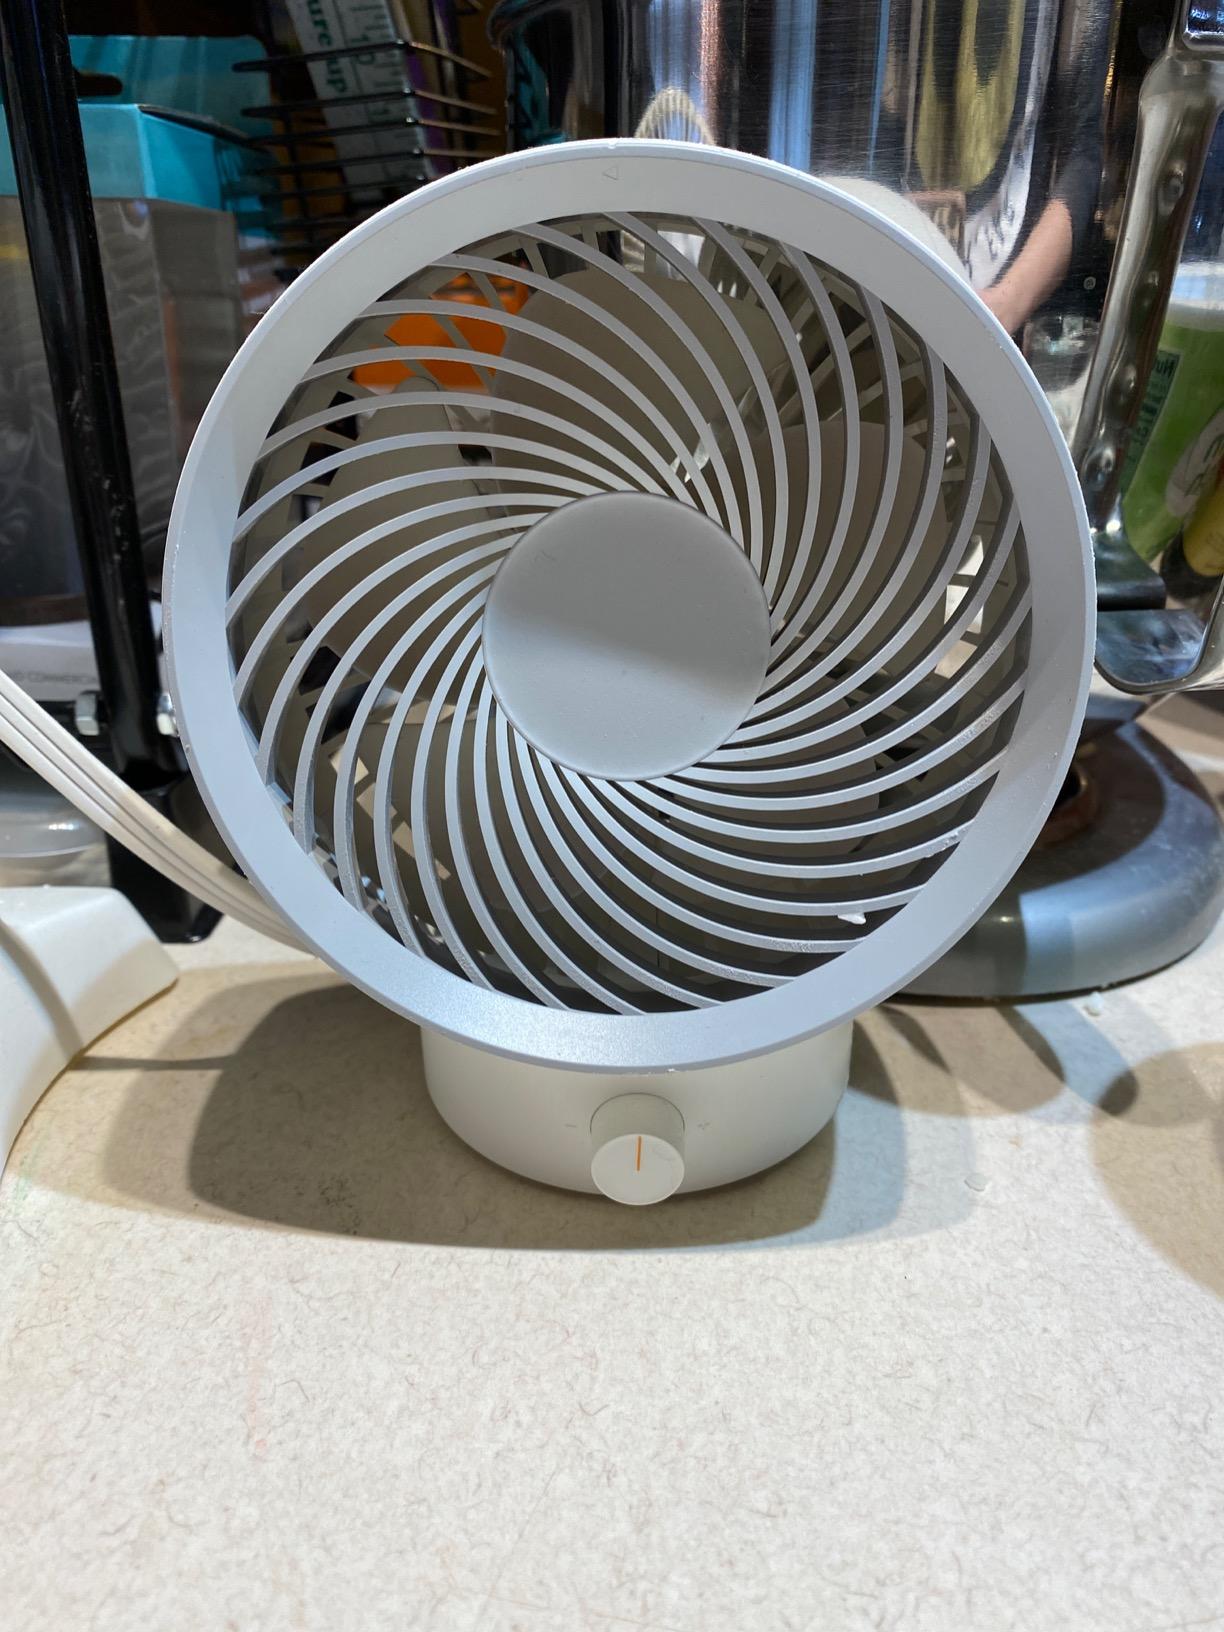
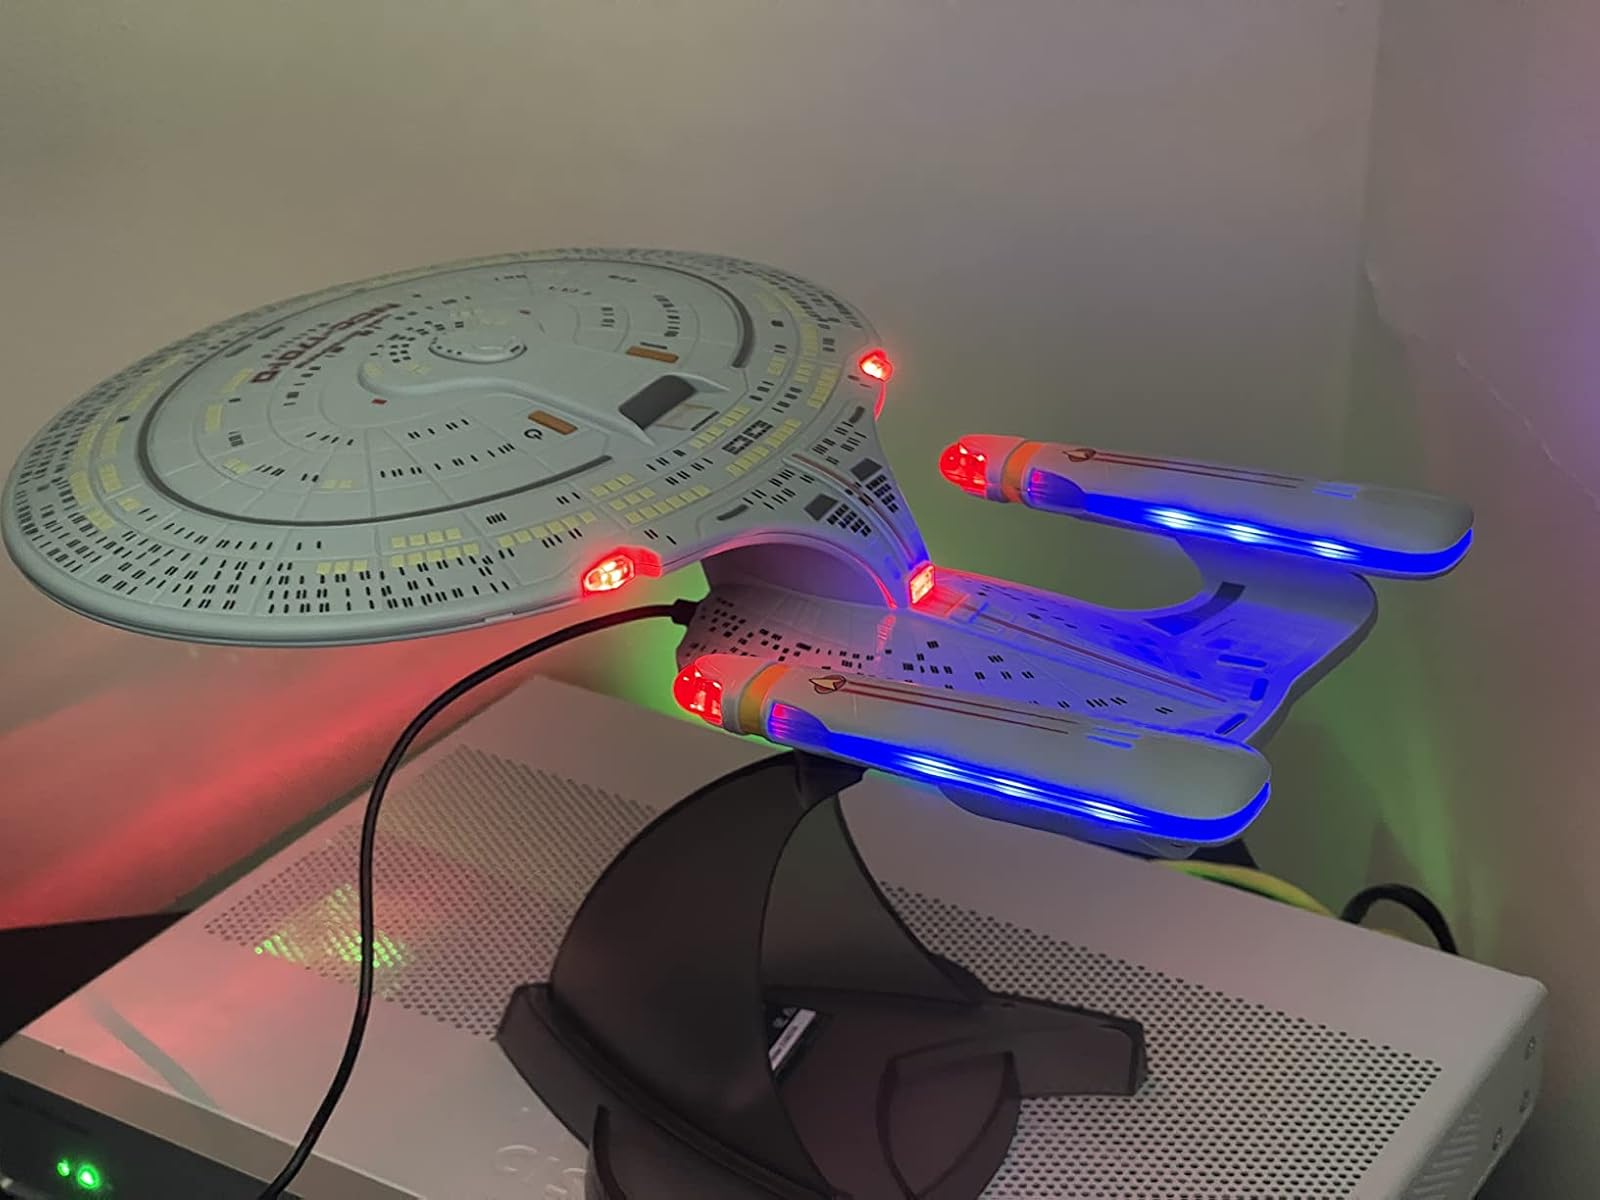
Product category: fan
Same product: no